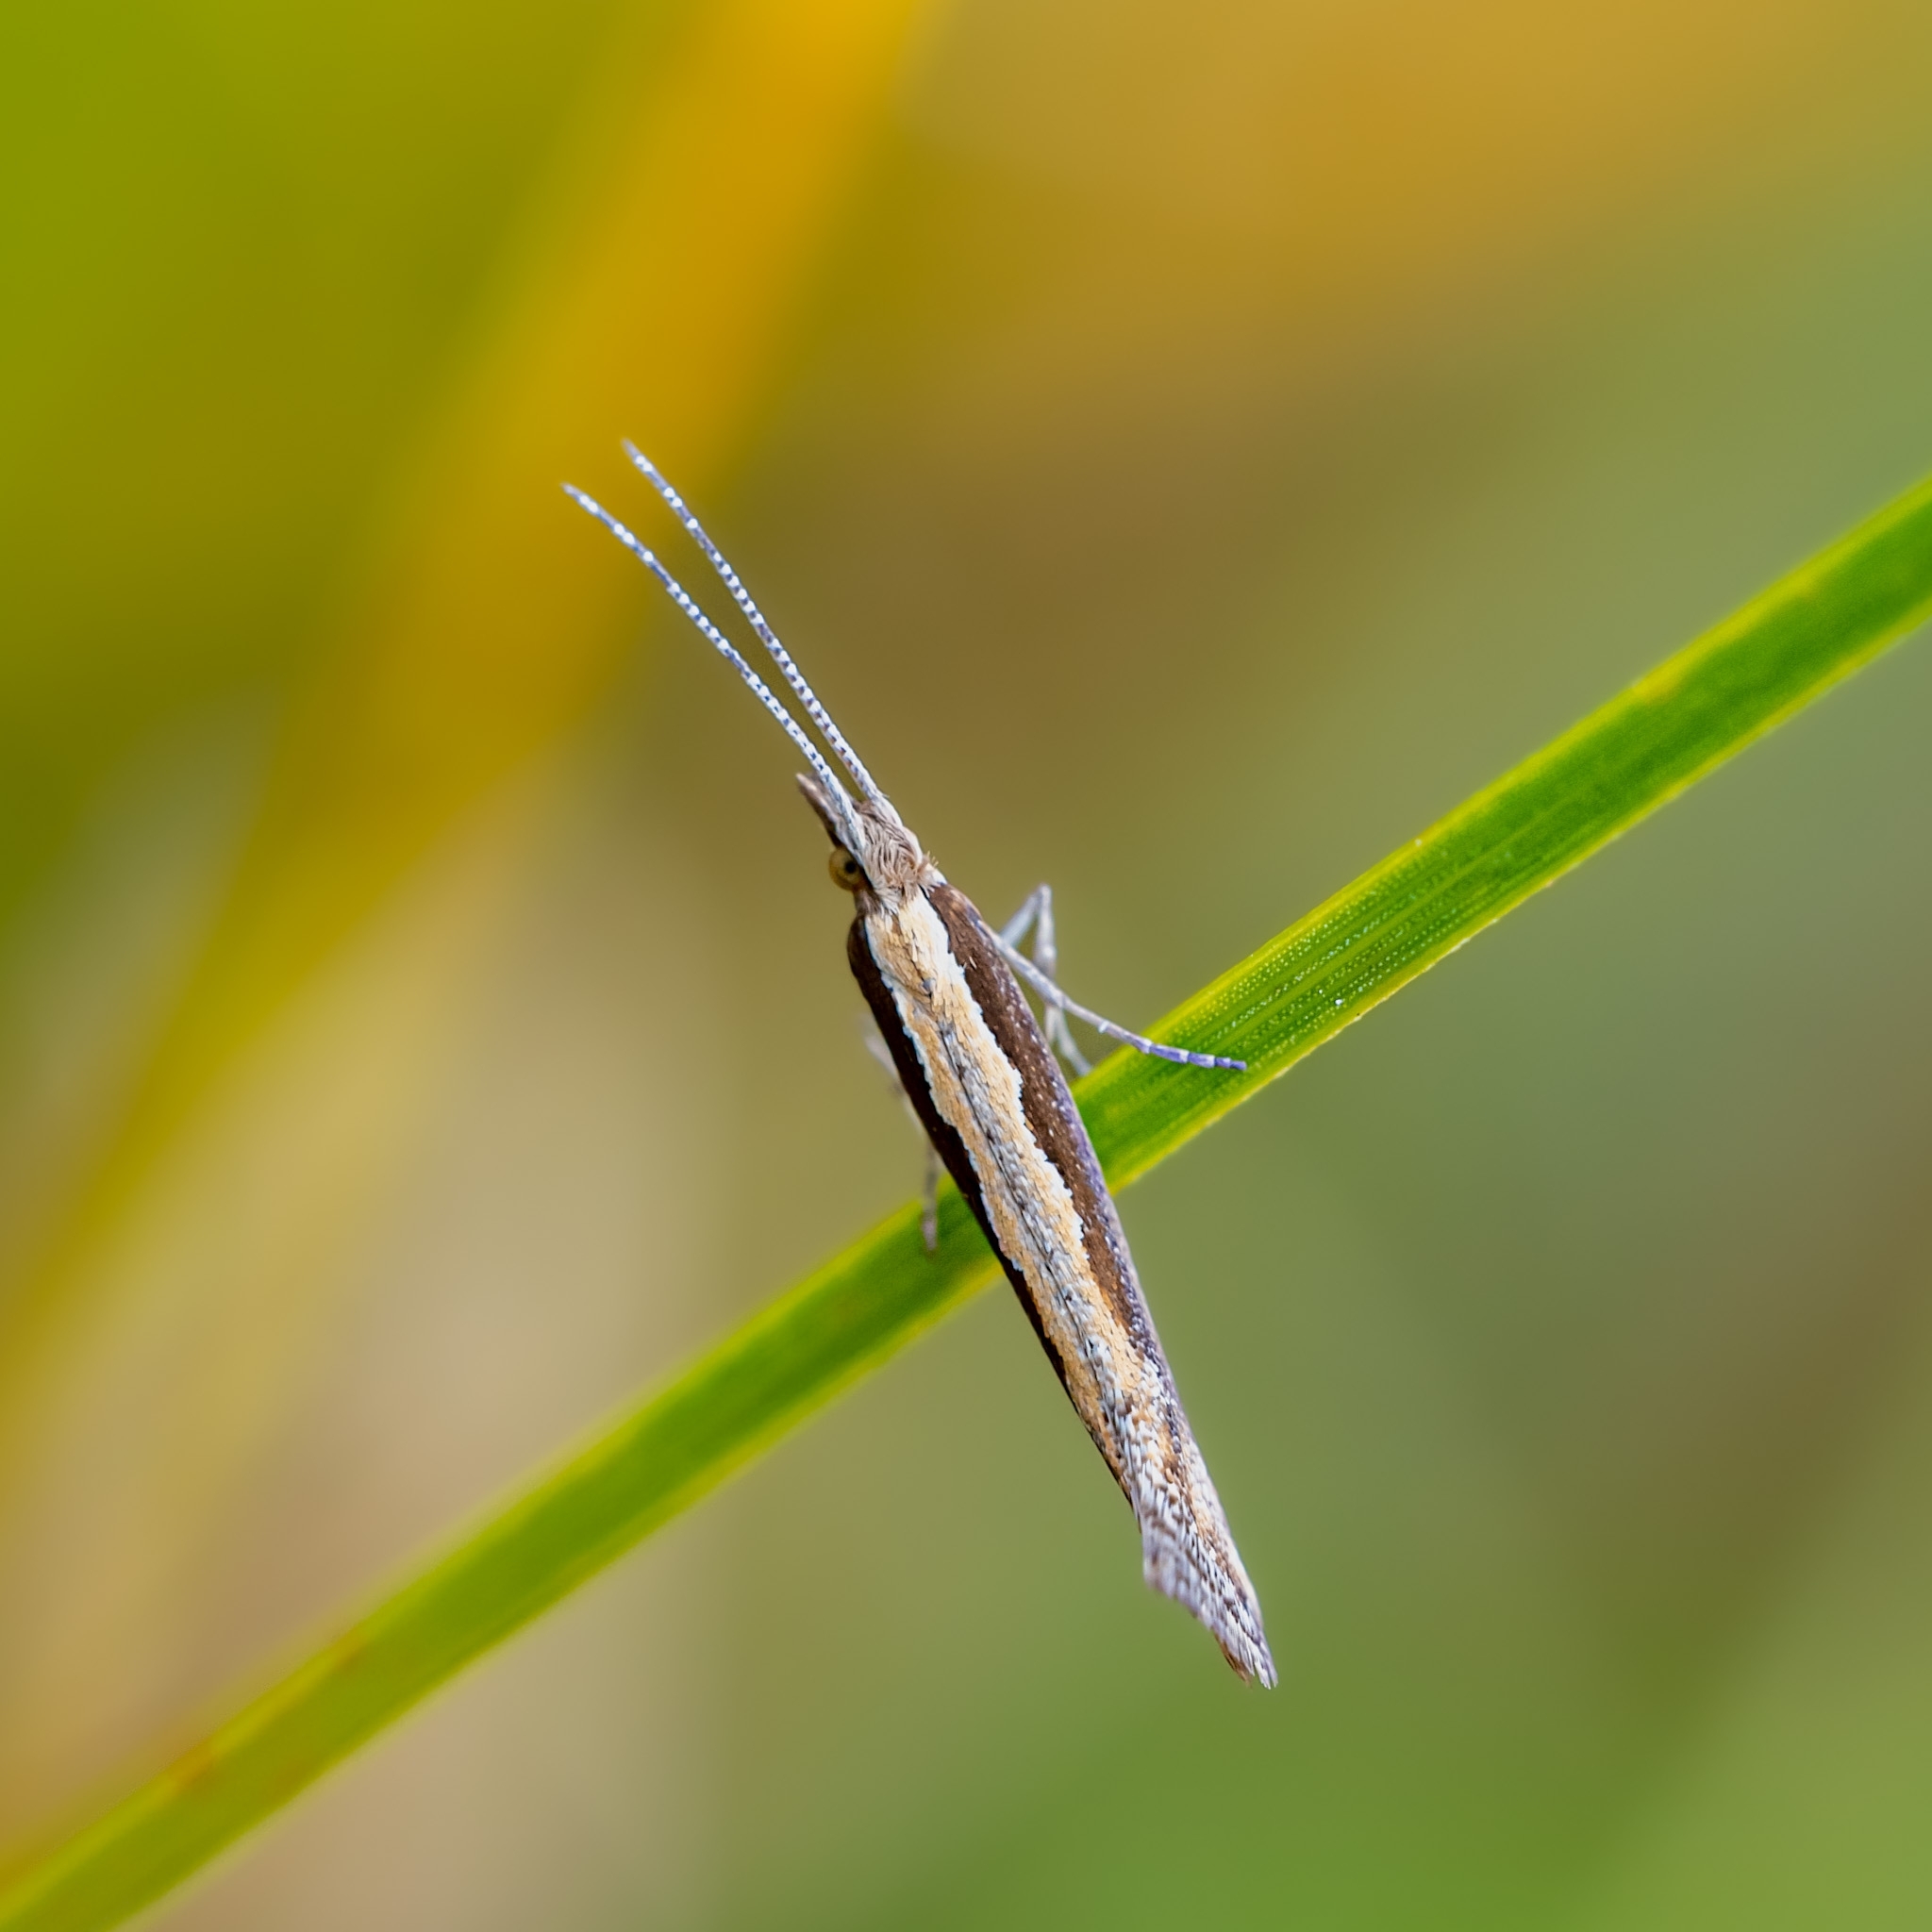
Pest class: diamondback_moth